Wuppertal-Steinbeck station

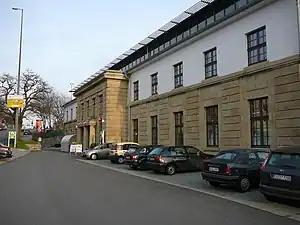
Station entrance

Wuppertal-Steinbeck station is a station on the Düsseldorf–Elberfeld railway in the city of Wuppertal in the German state of North Rhine-Westphalia. The current station building was built in 1913 and it has been heritage-listed since 1991. It replaced an older station building that was built between 1860 and 1870. It is classified by Deutsche Bahn as a category 5 station.